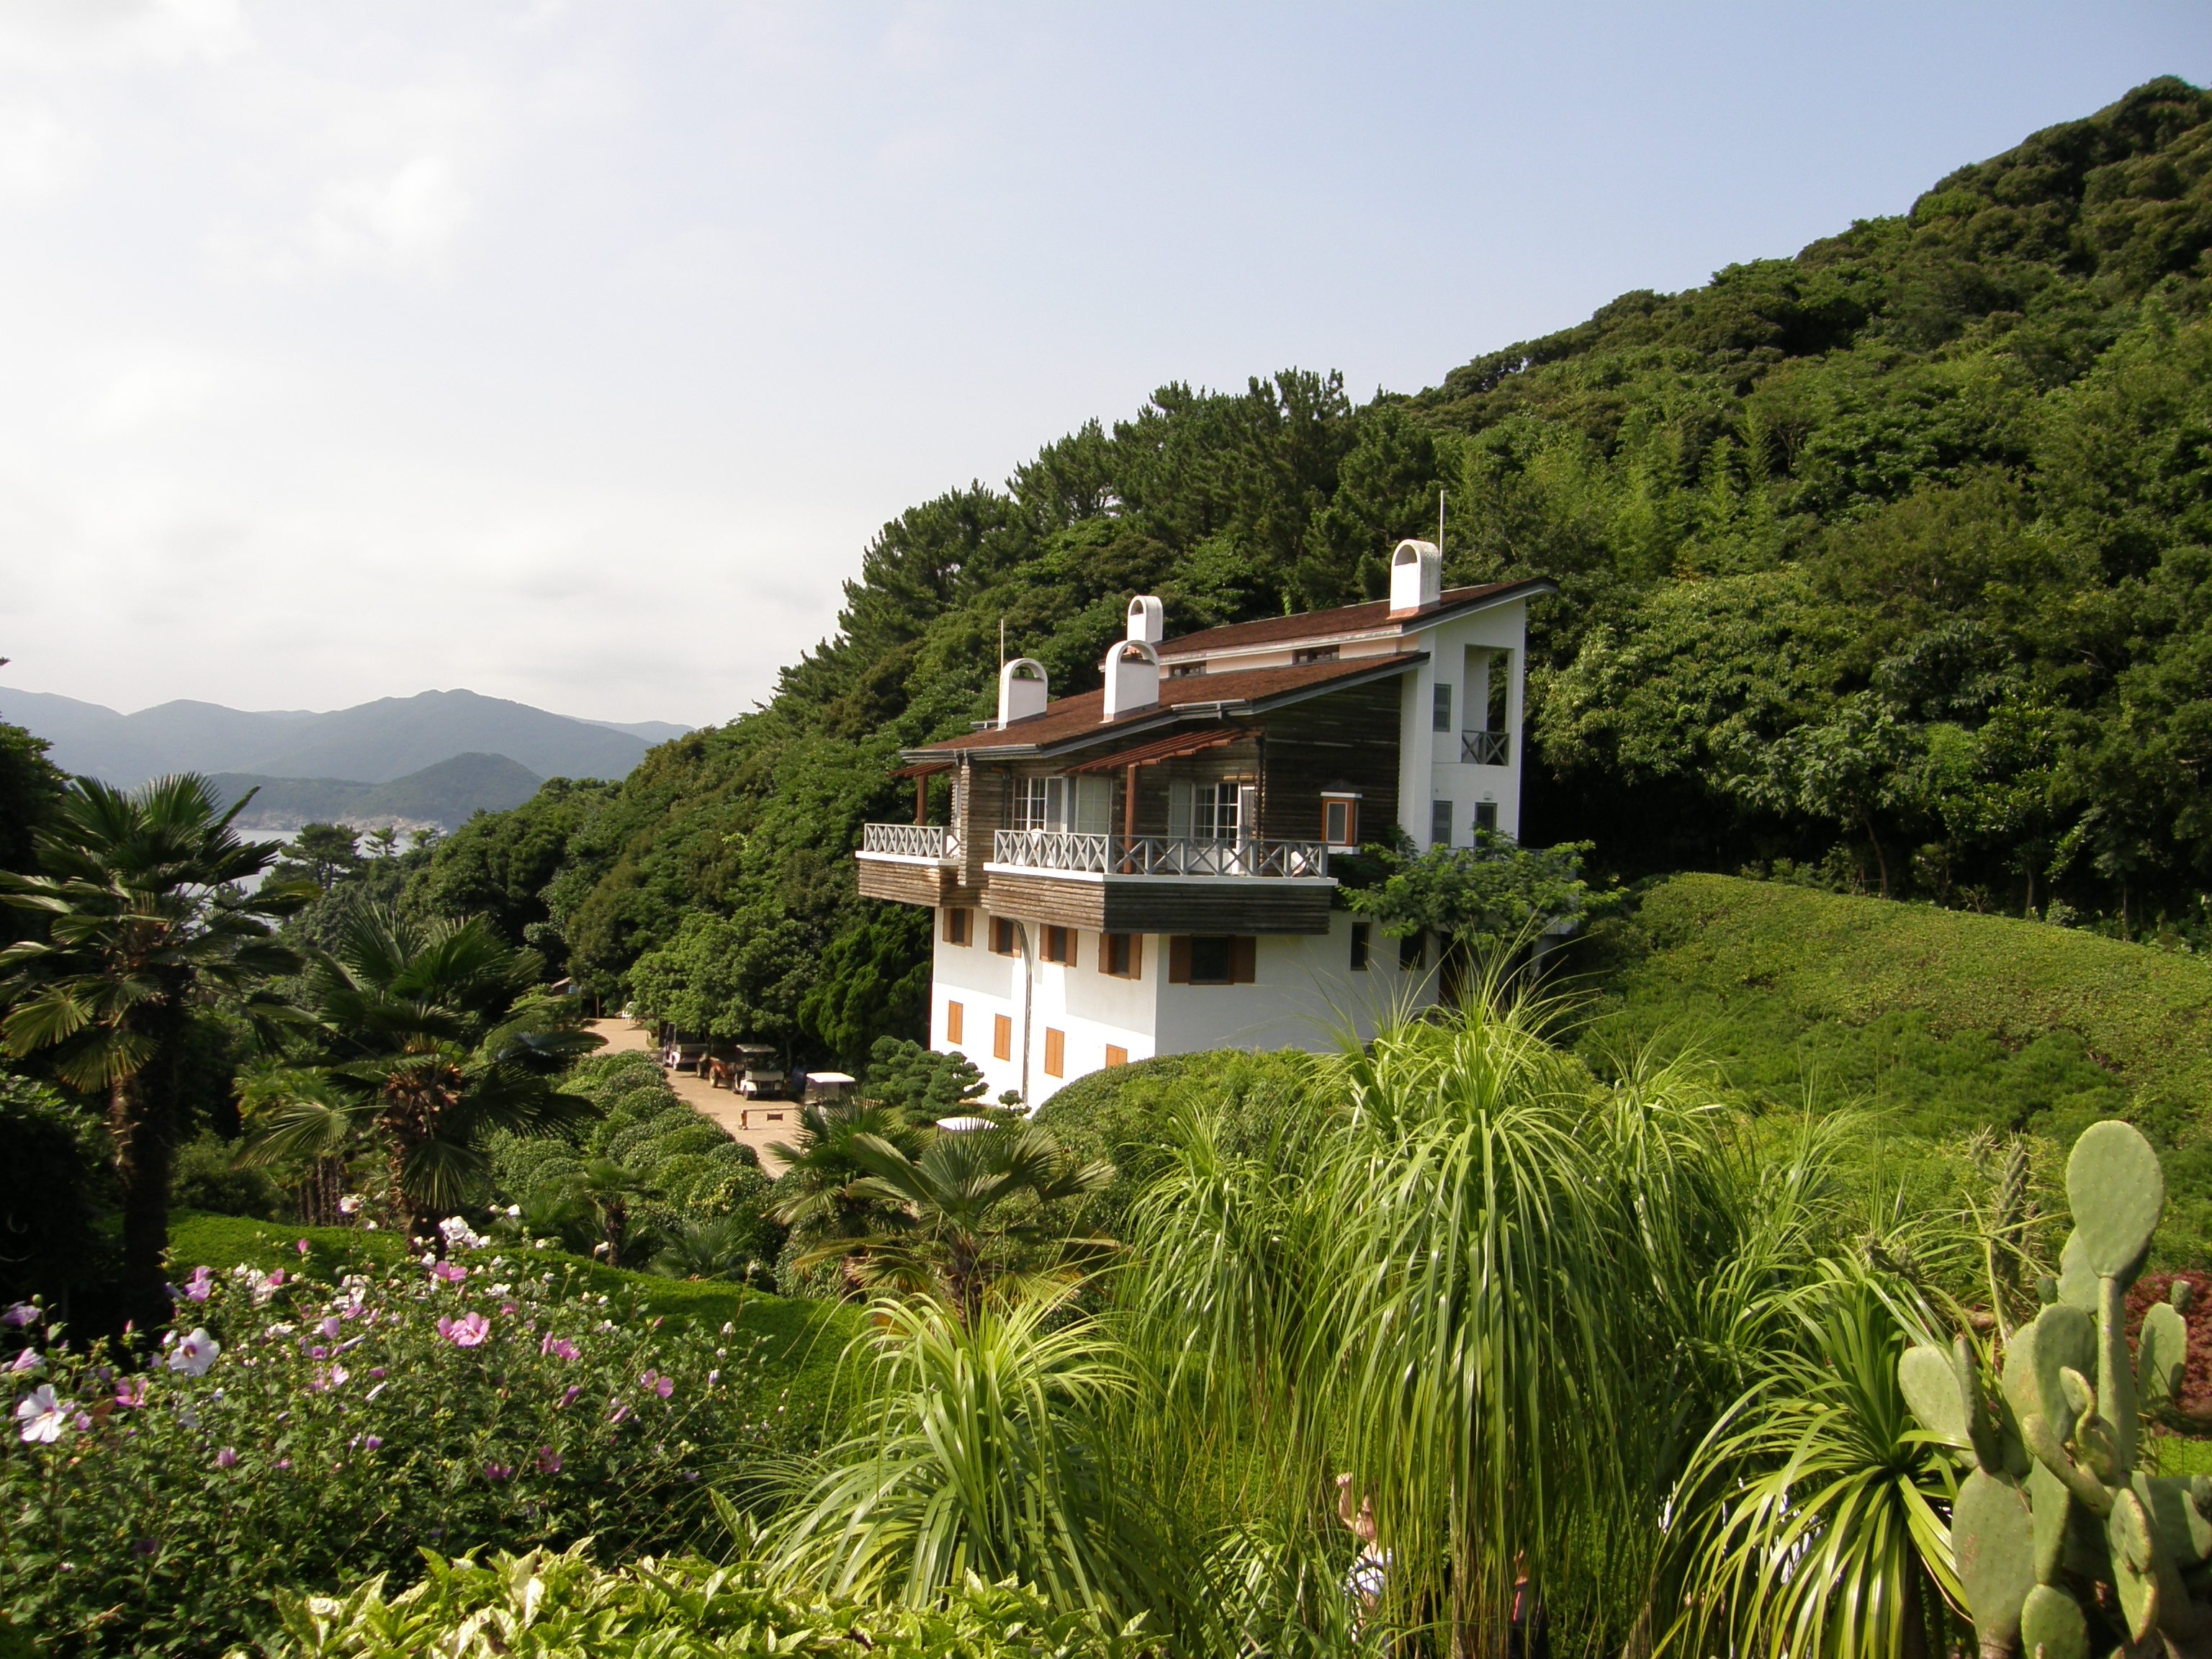
landscape, forest, architecture, villa, mansion, house, vacation, village, jungle, cottage, island, garden, resort, estate, natural water, recreation area, artificial water